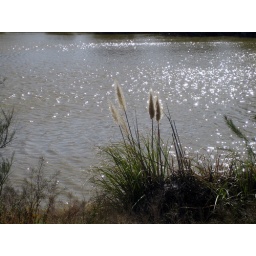
The shore of an artificial lake behind my friends' house in El Paso.